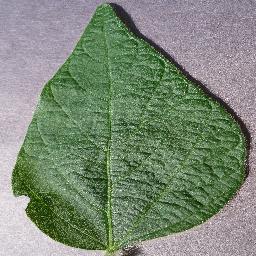
Label: Soybean___healthy